War of the Sixth Coalition

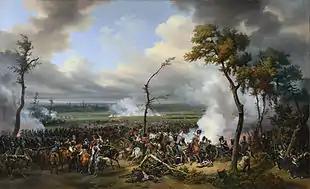
"The Battle of Hanau" by Horace Vernet, 1824. Napoleon defeated a Bavarian force and their Austrian allies under Marshal Wrede at the Battle of Hanau in late October 1813.

The belligerents declared an armistice from 4 June 1813 which lasted until 13 August, during which time both sides attempted to recover from approximately a quarter of a million losses since April. During this time Allied negotiations finally brought Austria out in open opposition to France (like Prussia, Austria had moved from nominal ally of France in 1812 to armed neutral in 1813). Two principal Austrian armies deployed in Bohemia and Northern Italy, adding 300,000 troops to the Allied armies. In total the Allies now had around 800,000 frontline troops in the German theatre, with a strategic reserve of 350,000. As a consequence of the armistice, the French lost their initial advantage in numbers as the Austrians, and Russia's huge manpower reserves, were brought to the front.